Hotel Chelsea

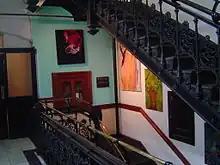
The hotel's stairs

The Chelsea has been the setting or inspiration for many works of popular media. In addition, many art events and photography shoots have taken place at the hotel, and several films have been shot there as well.